Slavery in New France

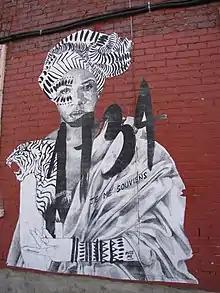
Descendants of Black slaves from New France and Lower Canada have family names as Carbonneau, Charest, Johnson, Lafleur, Lemire, Lepage, Marois, Paradis, etc.

Clearly established prior to the French arrival, a system of slavery was well underway. The French practice of slavery, therefore, existed more as an adaptation to an existing system rather than the imposition of a new system upon Indigenous peoples and spaces. Slavery was adopted by French settlers in earnest beginning in 1632, continuing after the conquest of New France in the 18th century. Initially, slavery in the colony was complicated by France's ethical stance on the matter: slave ownership in New France was not legally recognized (as per their free-soil doctrine), but it could still be justified with the understanding that only the act of enslaving people was deemed unethical and simply buying or receiving slaves was accepted. Hoping to mimic the economic success of other colonies, France's royal administration gave in to Canadian pressures from slave-purchasing colonial officials, and issued the Raudot Ordinance of 1709, putting into law a legitimacy of enslavement within the St. Lawrence Valley colonial setting.